Caldwell County Courthouse Historic District

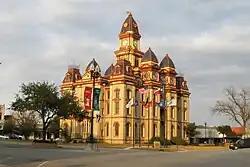
Caldwell County Courthouse in 2008

The Caldwell County Courthouse Historic District is a historic district located in Lockhart, Texas, the seat of Caldwell County. The historic district encompasses 67 buildings on across downtown Lockhart. One building included in the historic district, the Emmanuel Episcopal Church, was previously listed on the National Register of Historic Places in 1974. The historic district was added to the National Register of Historic Places on January 3, 1978.